NaturBornholm

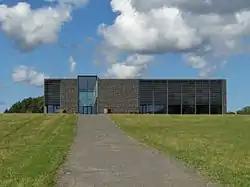
NaturBornholm seen from the south

NaturBornholm, located in Aakirkeby, is an interpretive centre and museum on the Danish island of Bornholm. It is dedicated to the geology and natural history of the island. It was inaugurated on 16 May 2000.